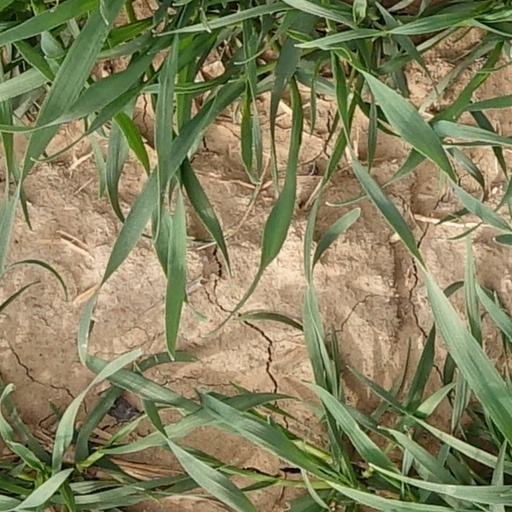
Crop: wheat